Late Latin

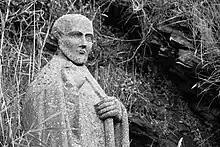
St. Gildas, one of a number of Late Latin writers to promulgate an "excidium" or "ruina Britanniae" because of moral turpitude

Low Latin is a vague and often pejorative term that might refer to any post-classical Latin from Late Latin through Renaissance Latin, depending on the author. Its origins are obscure, but the Latin expression "media et infima Latinitas" sprang into public notice in 1678 in the title of a "Glossary" (by today's standards a dictionary) by Charles du Fresne, sieur du Cange. The multivolume set had many editions and expansions by other authors subsequently. The title varies somewhat; the most commonly used was "Glossarium Mediae et Infimae Latinitatis". It has been translated by expressions of widely different meanings. The uncertainty is understanding what "media", "middle", and "infima", "low", mean in this context.